Wonhyo

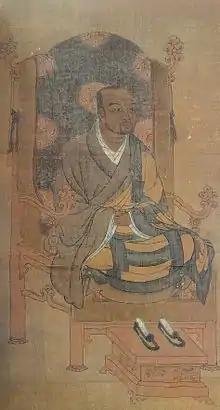

Wŏnhyo (617 – 686, meaning: "Dawnbreak") was one of the most important philosophers and commentators in East Asian Buddhism and the most prolific scholar in Korean Buddhism. As one of the most eminent scholar-monks in East Asian history, his extensive literary output runs to over 80 works in 240 fascicles. His most influential commentaries are those on buddha-nature texts like the *"Vajrasamādhisūtra", the "Awakening of Faith", and the "Mahāparinirvāṇasūtra". These works became classics widely respected throughout Korea, China and Japan.